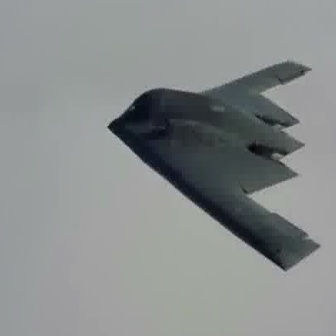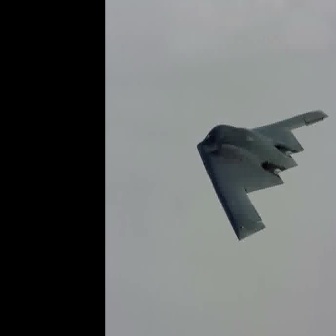
  Please identify the target specified by the bounding box [105,57,320,272] in the first image and locate it in the second image. Return the coordinates in [x_min,y_min,x_max,y_max] format.
Answer: [196,109,328,241]